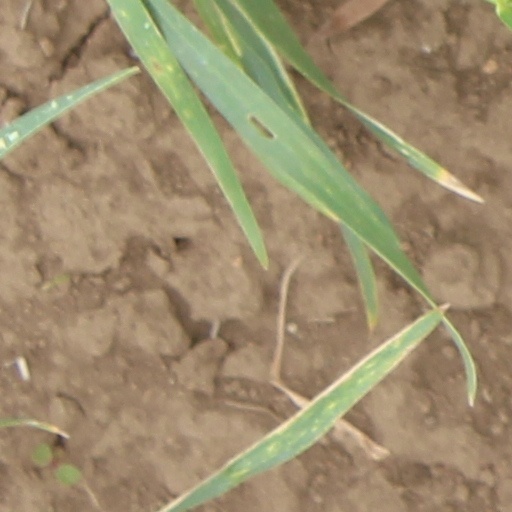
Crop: wheat